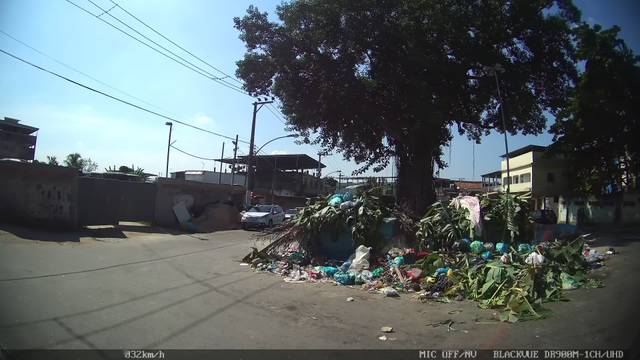
Region: Brazil
Coordinates: -22.768, -43.335